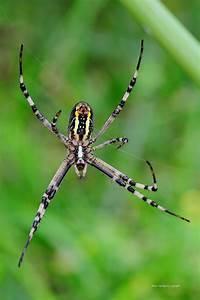
spider